Arnold Bloch Leibler

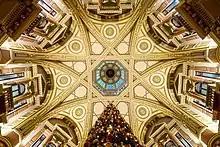
Ceiling of 333 Collins St

The firm originated in a 1969 partnership between the lawyers Mark Leibler and Arnold Bloch. Eventually, Bloch decided to leave the partnership and have the name changed; but Leibler insisted that the name of the firm stay the same even after Bloch's departure.